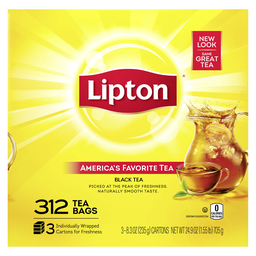
Label: trash